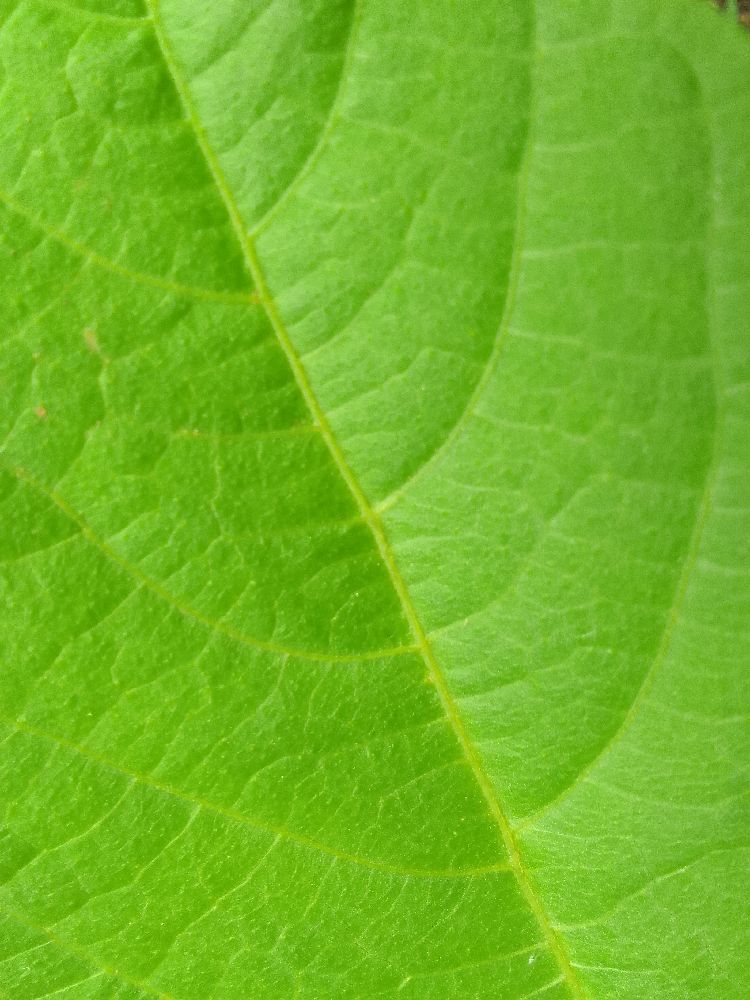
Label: healthy